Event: Nepal Earthquake
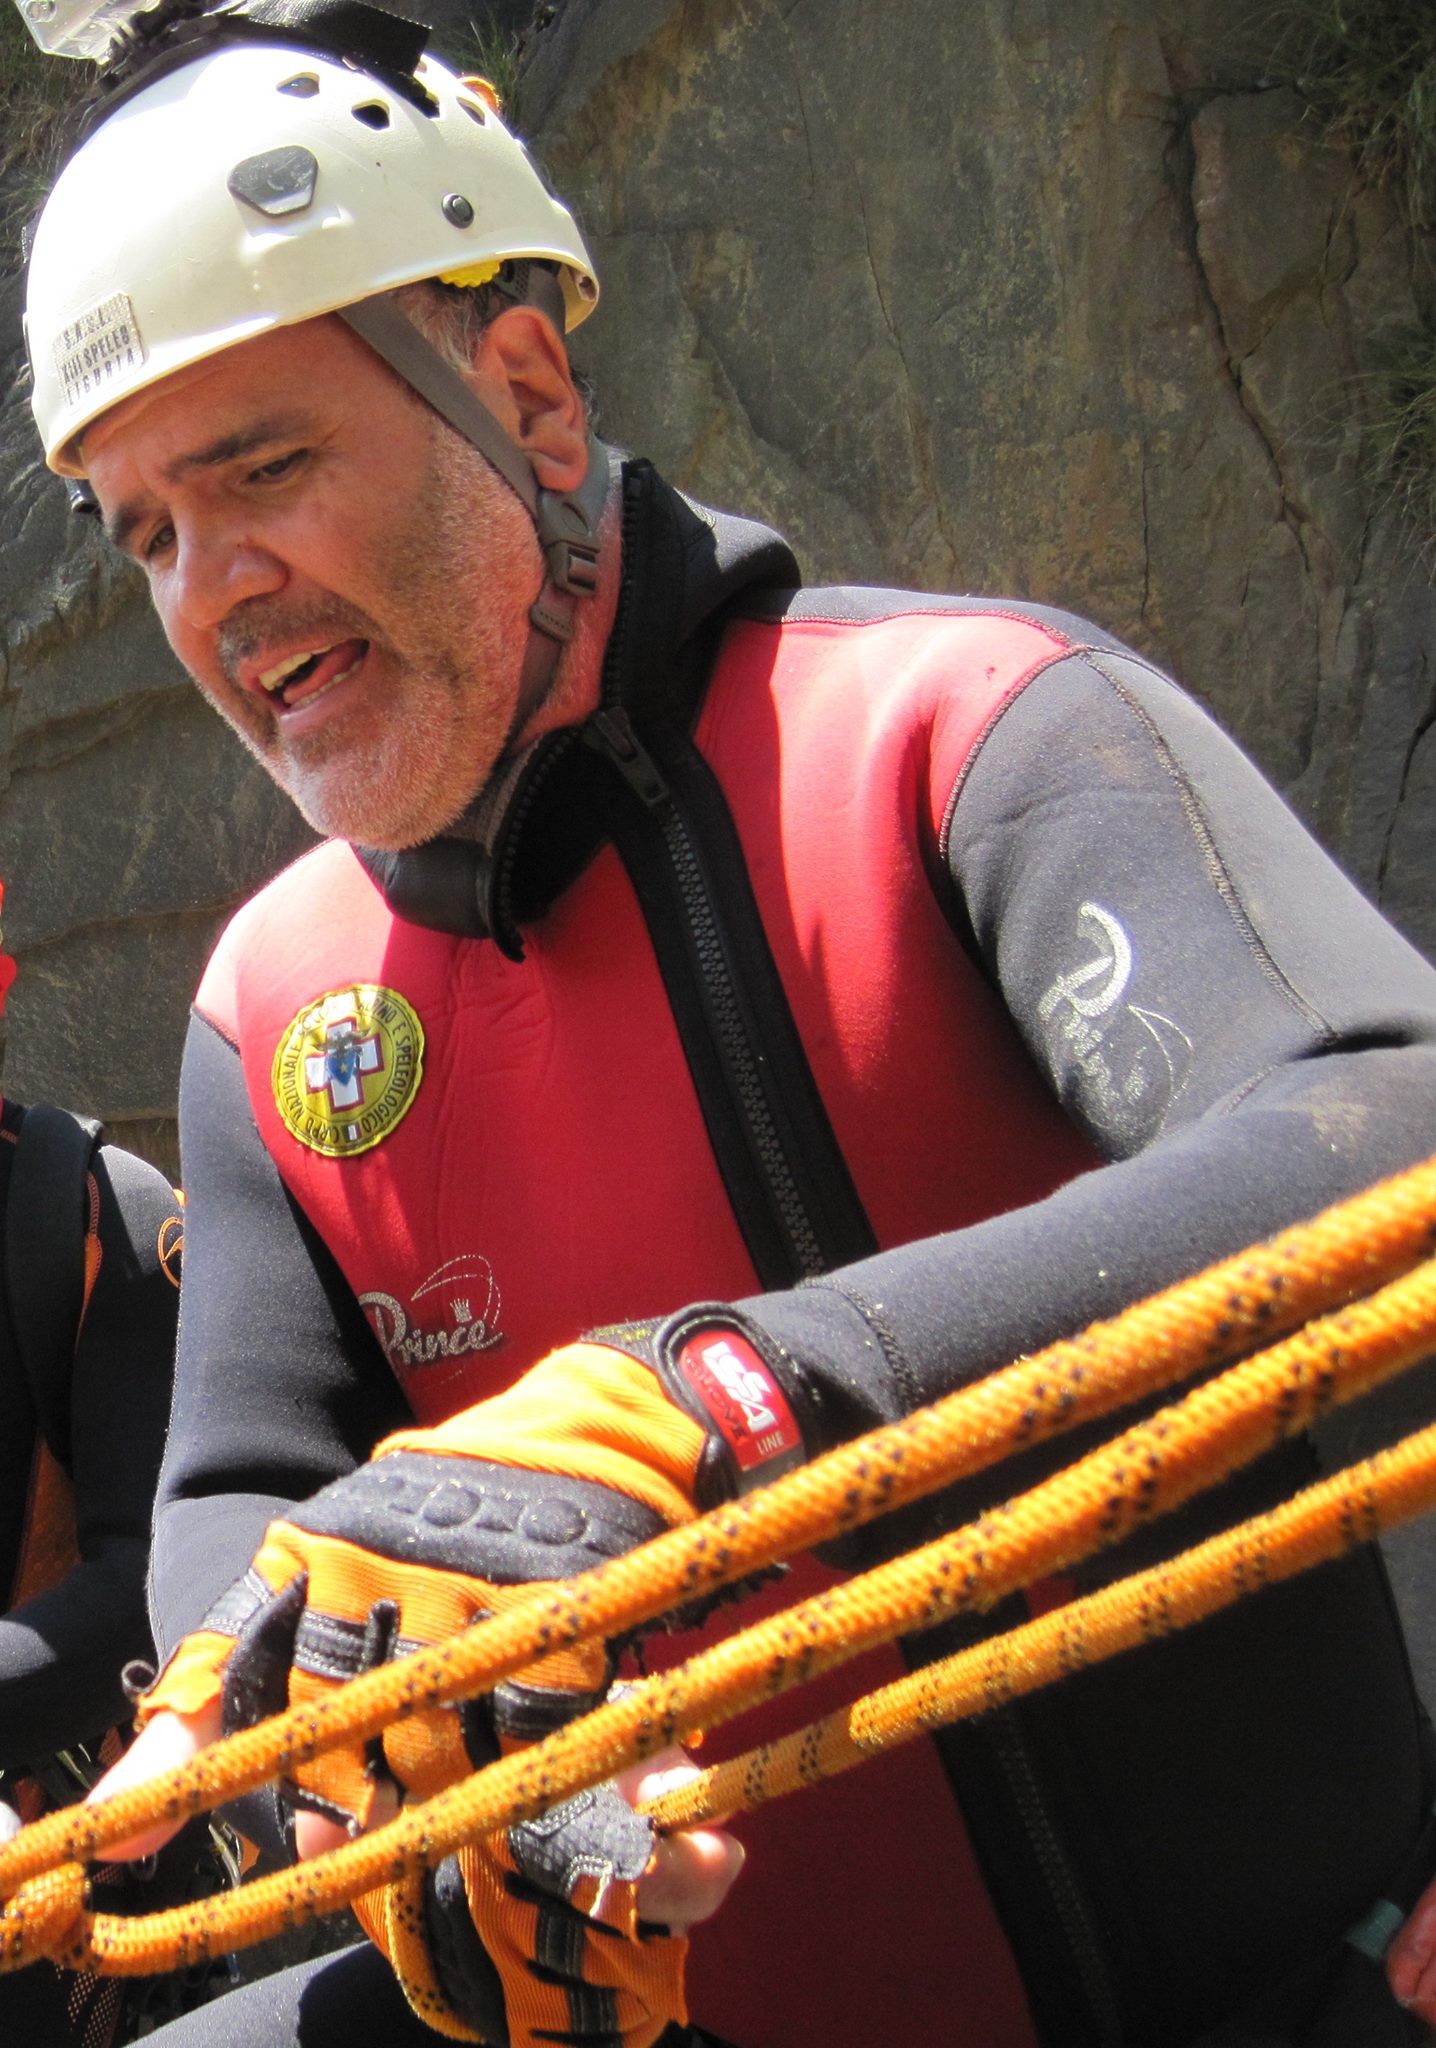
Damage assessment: no_damage